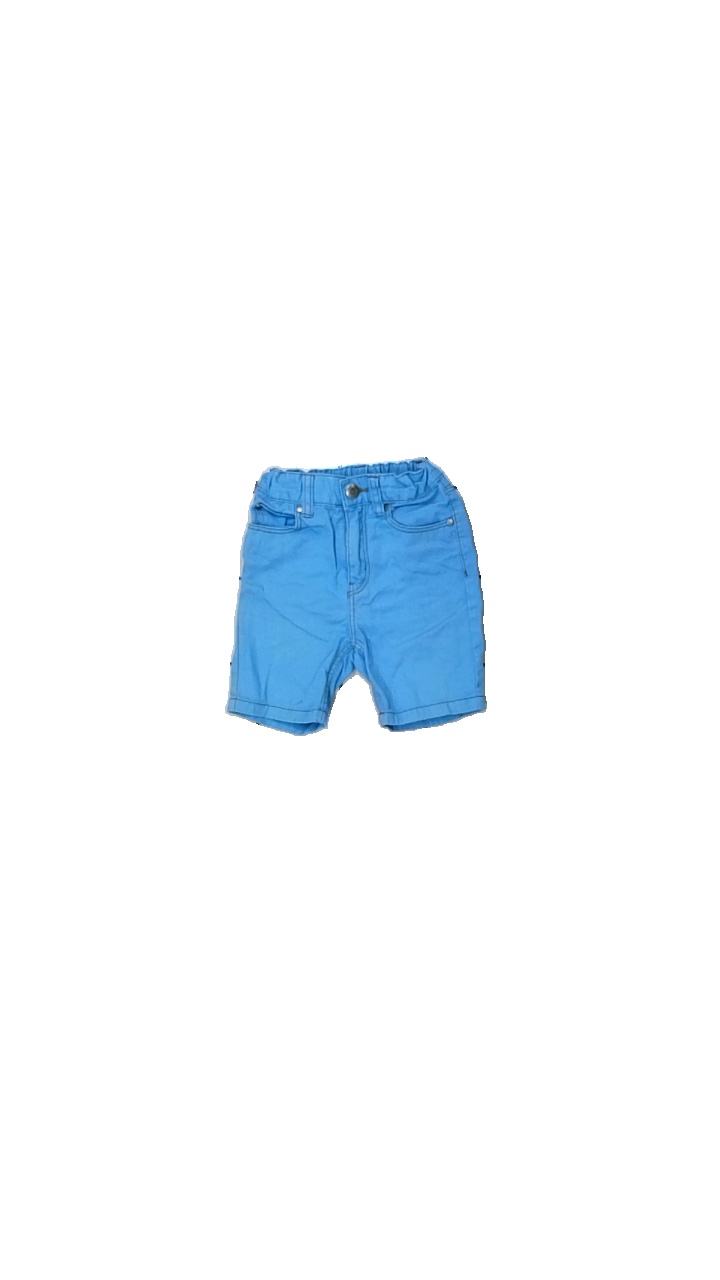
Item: Shorts (Children)
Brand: H&m
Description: blå jeans shorts, urtvättade
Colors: Blue
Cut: Regular
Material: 100% cotton
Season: Summer
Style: Denim
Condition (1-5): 2
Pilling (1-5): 2
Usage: Export
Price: <50